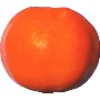
Label: Clementine 1